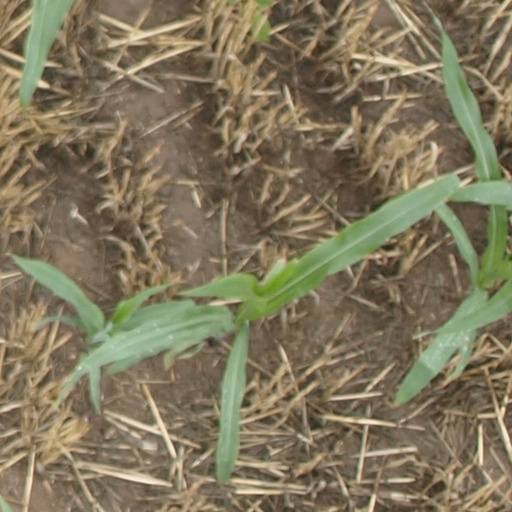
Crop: maize; corn